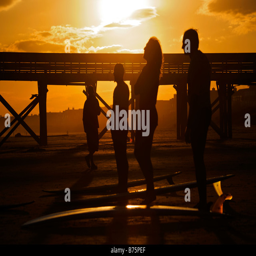
surfers during sunset on the beach on isle